Mothers (2010 film)

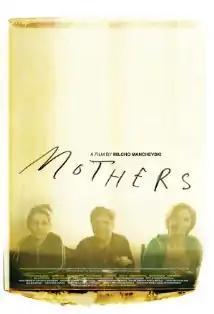

Mothers is a 2010 Macedonian drama film by Milcho Manchevski. An international co-production, the film mingles fiction with documentary.